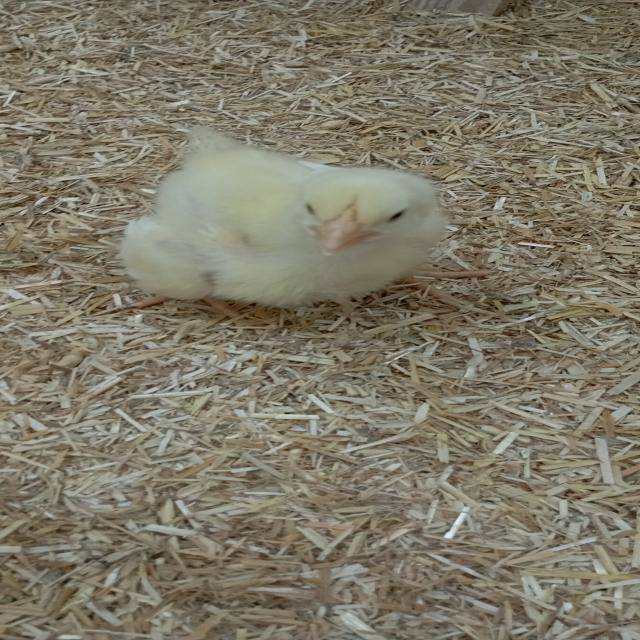
Weight: 160 g